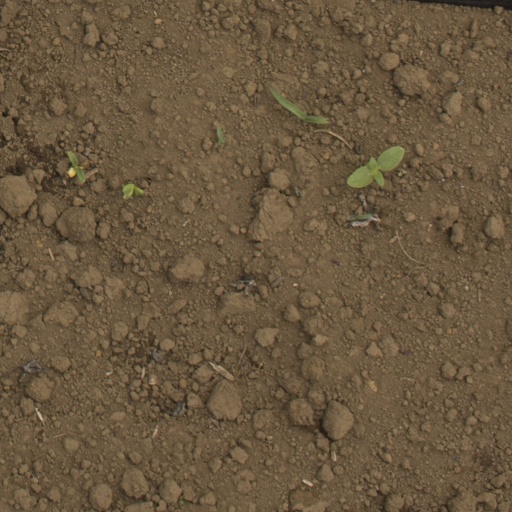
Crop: Jerusalem artichoke